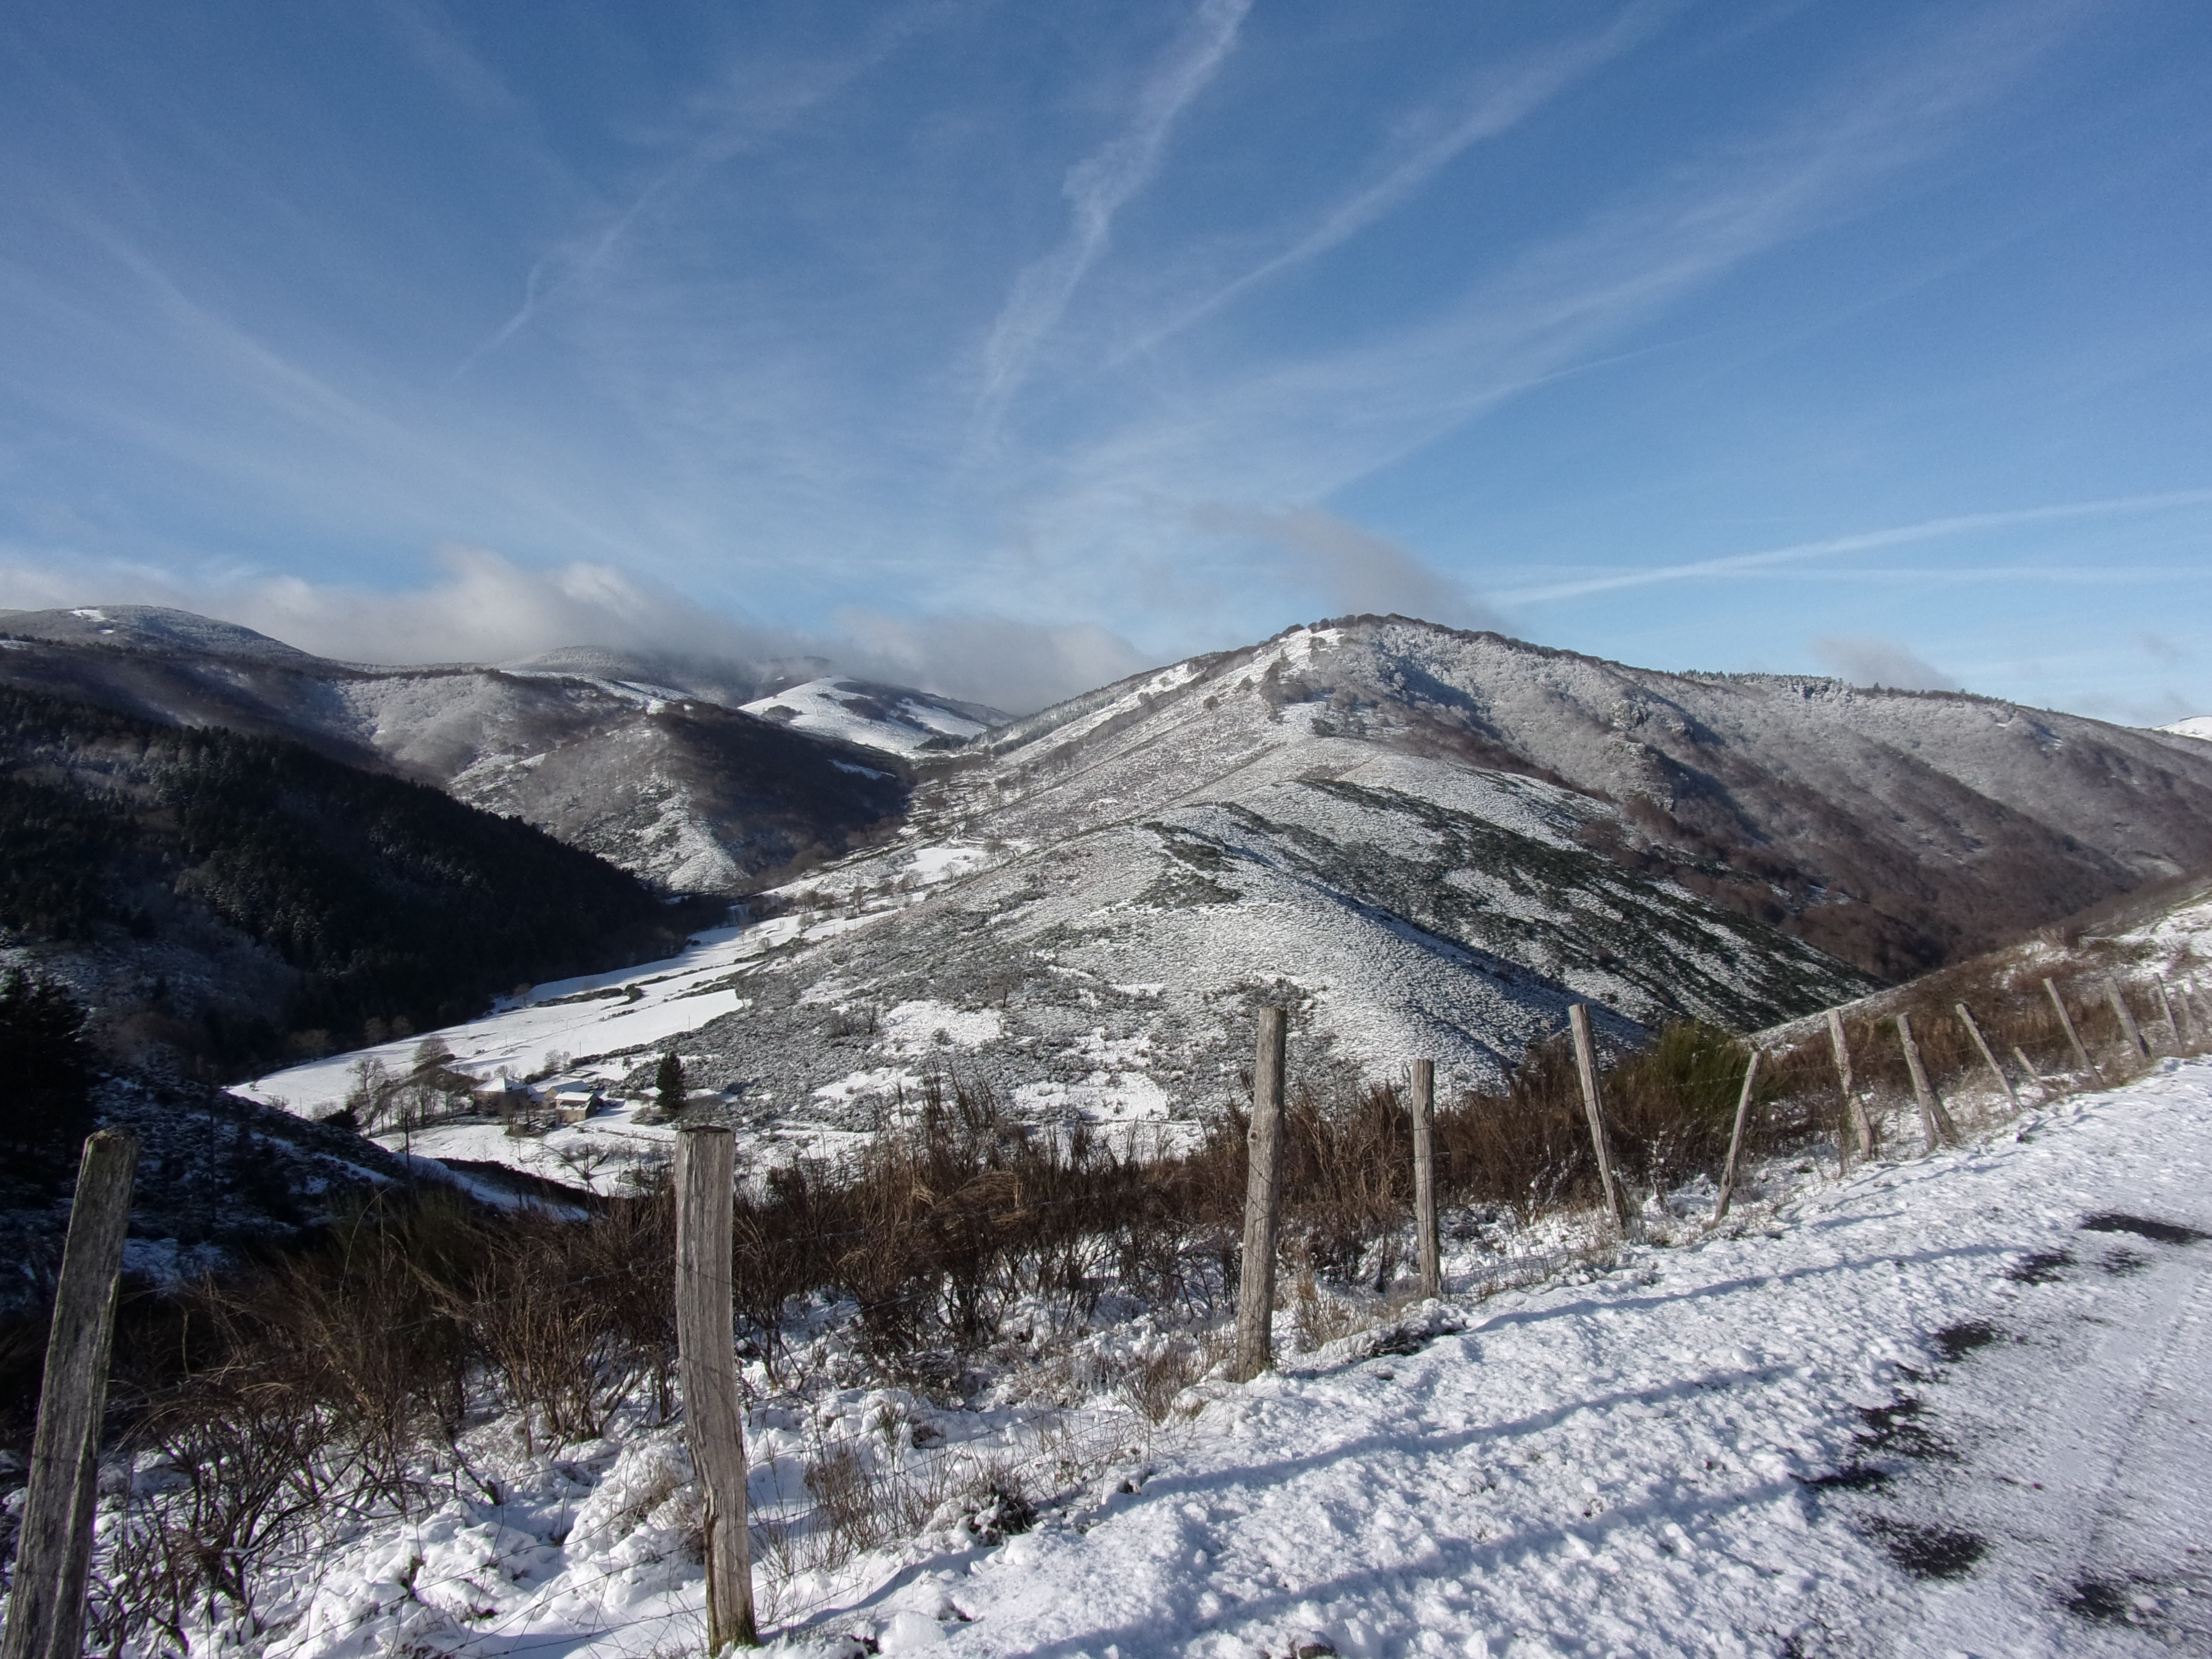
mountain, snow, winter, mountain range, weather, snowy, season, ridge, summit, alps, plateau, fell, cevennes, piste, landform, mountain pass, mountainous landforms, geological phenomenon